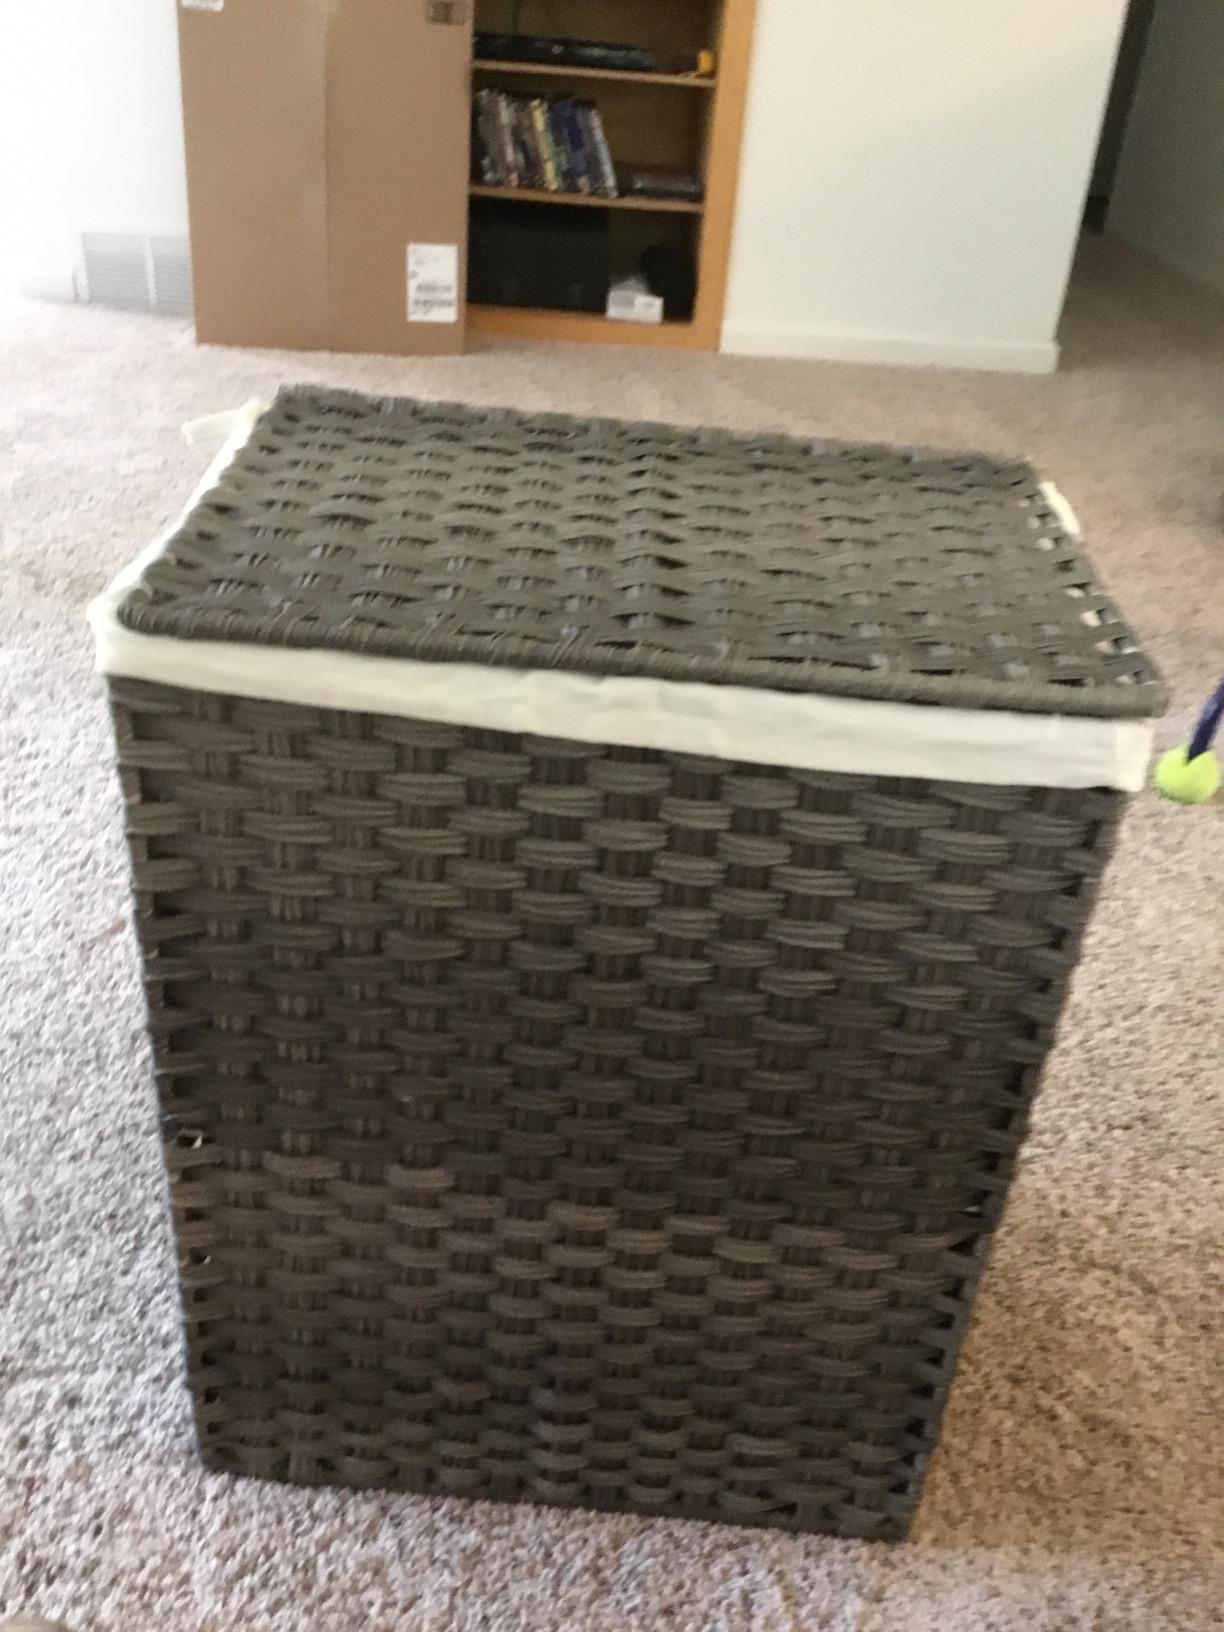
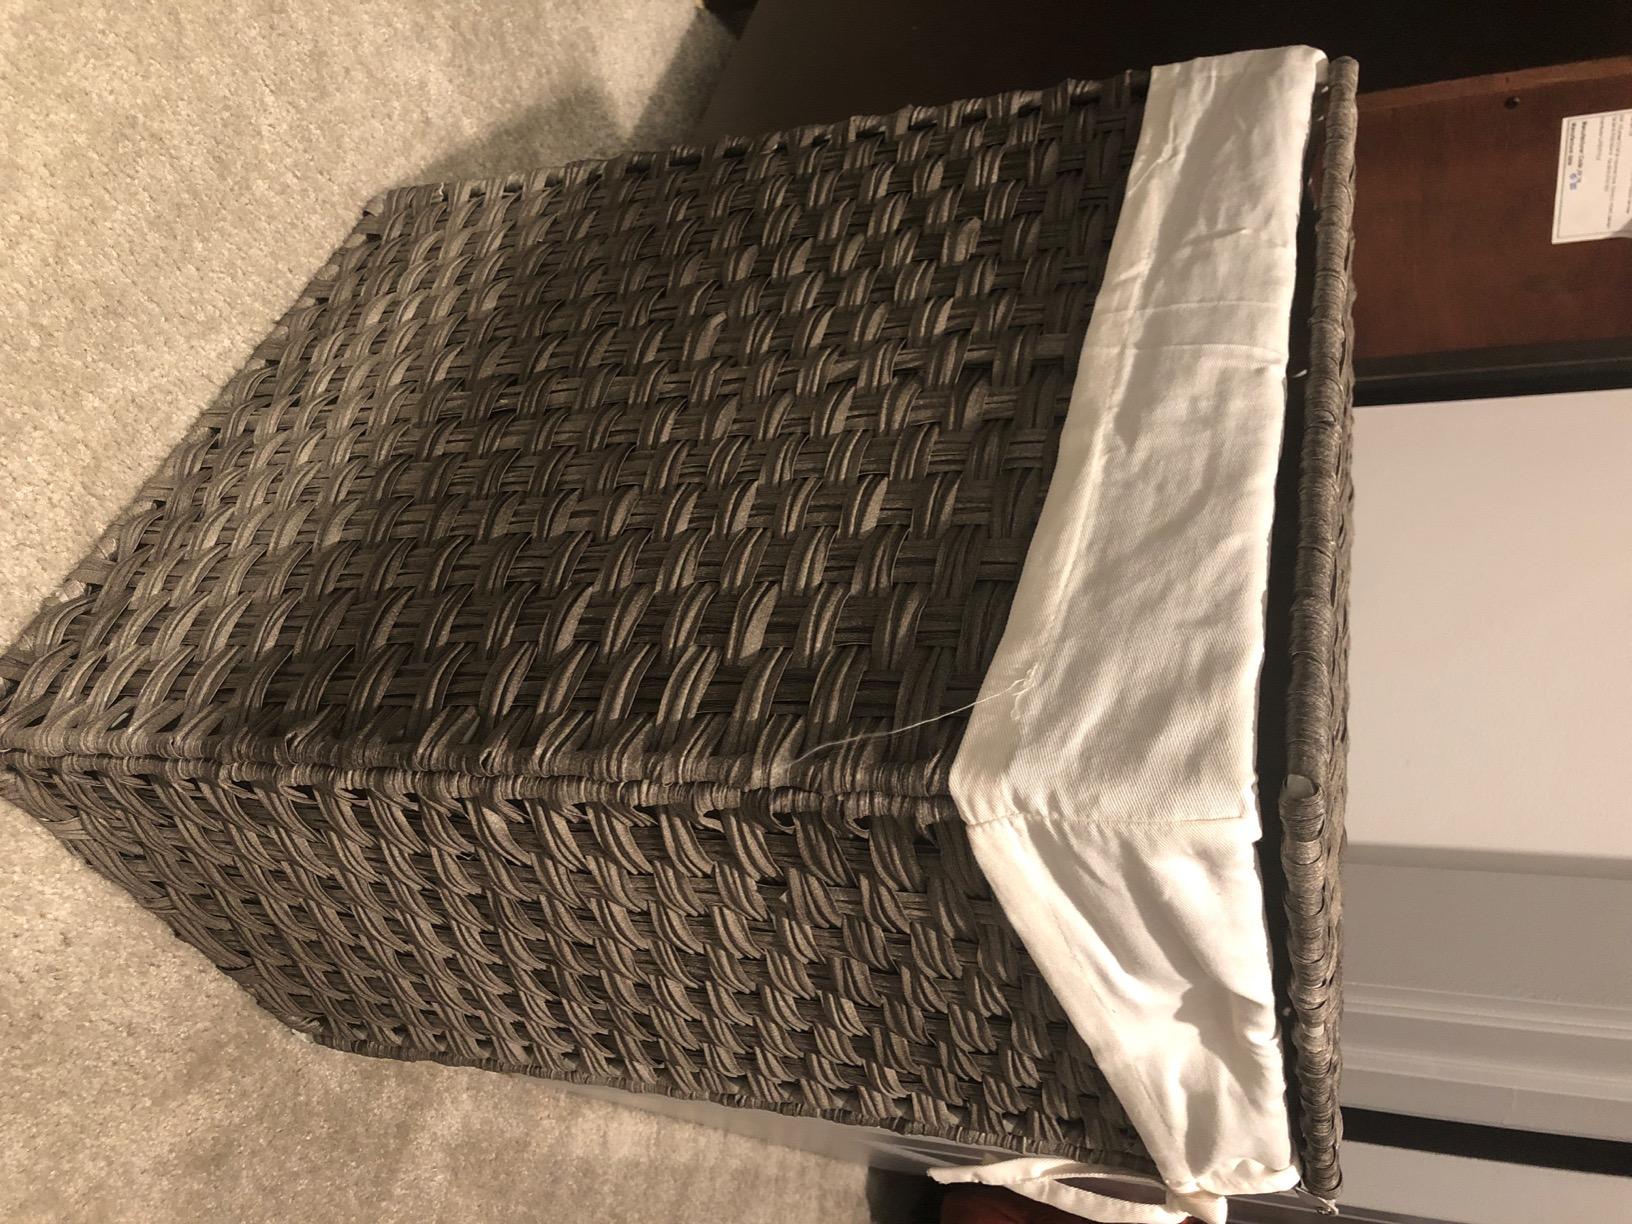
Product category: items_hamper
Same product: yes